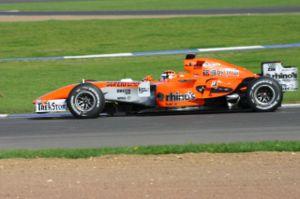
La Midland M16 est une monoplace de Formule 1 de l'écurie Midland F1 Racing engagée au cours de la saison 2006, aux mains de Tiago Monteiro et Christijan Albers.
Midland F1 Racing est une ancienne écurie russe de Formule 1 qui a disputé 18 Grands Prix durant la saison 2006. En 36 départs, les Midland n'ont jamais inscrit de point en championnat. La meilleure qualification de l'écurie est une 14ᵉ place au Grand Prix d'Indianapolis et le meilleur résultat est une 9ᵉ place au Grand Prix de Hongrie grâce à Tiago Monteiro. Midland F1 a été rachetée courant 2006 par Spyker Cars N.V. et a évolué durant la saison 2007 sous le nom de Spyker F1 Team avant d'être à nouveau vendue et de prendre le nom de Force India en 2008.